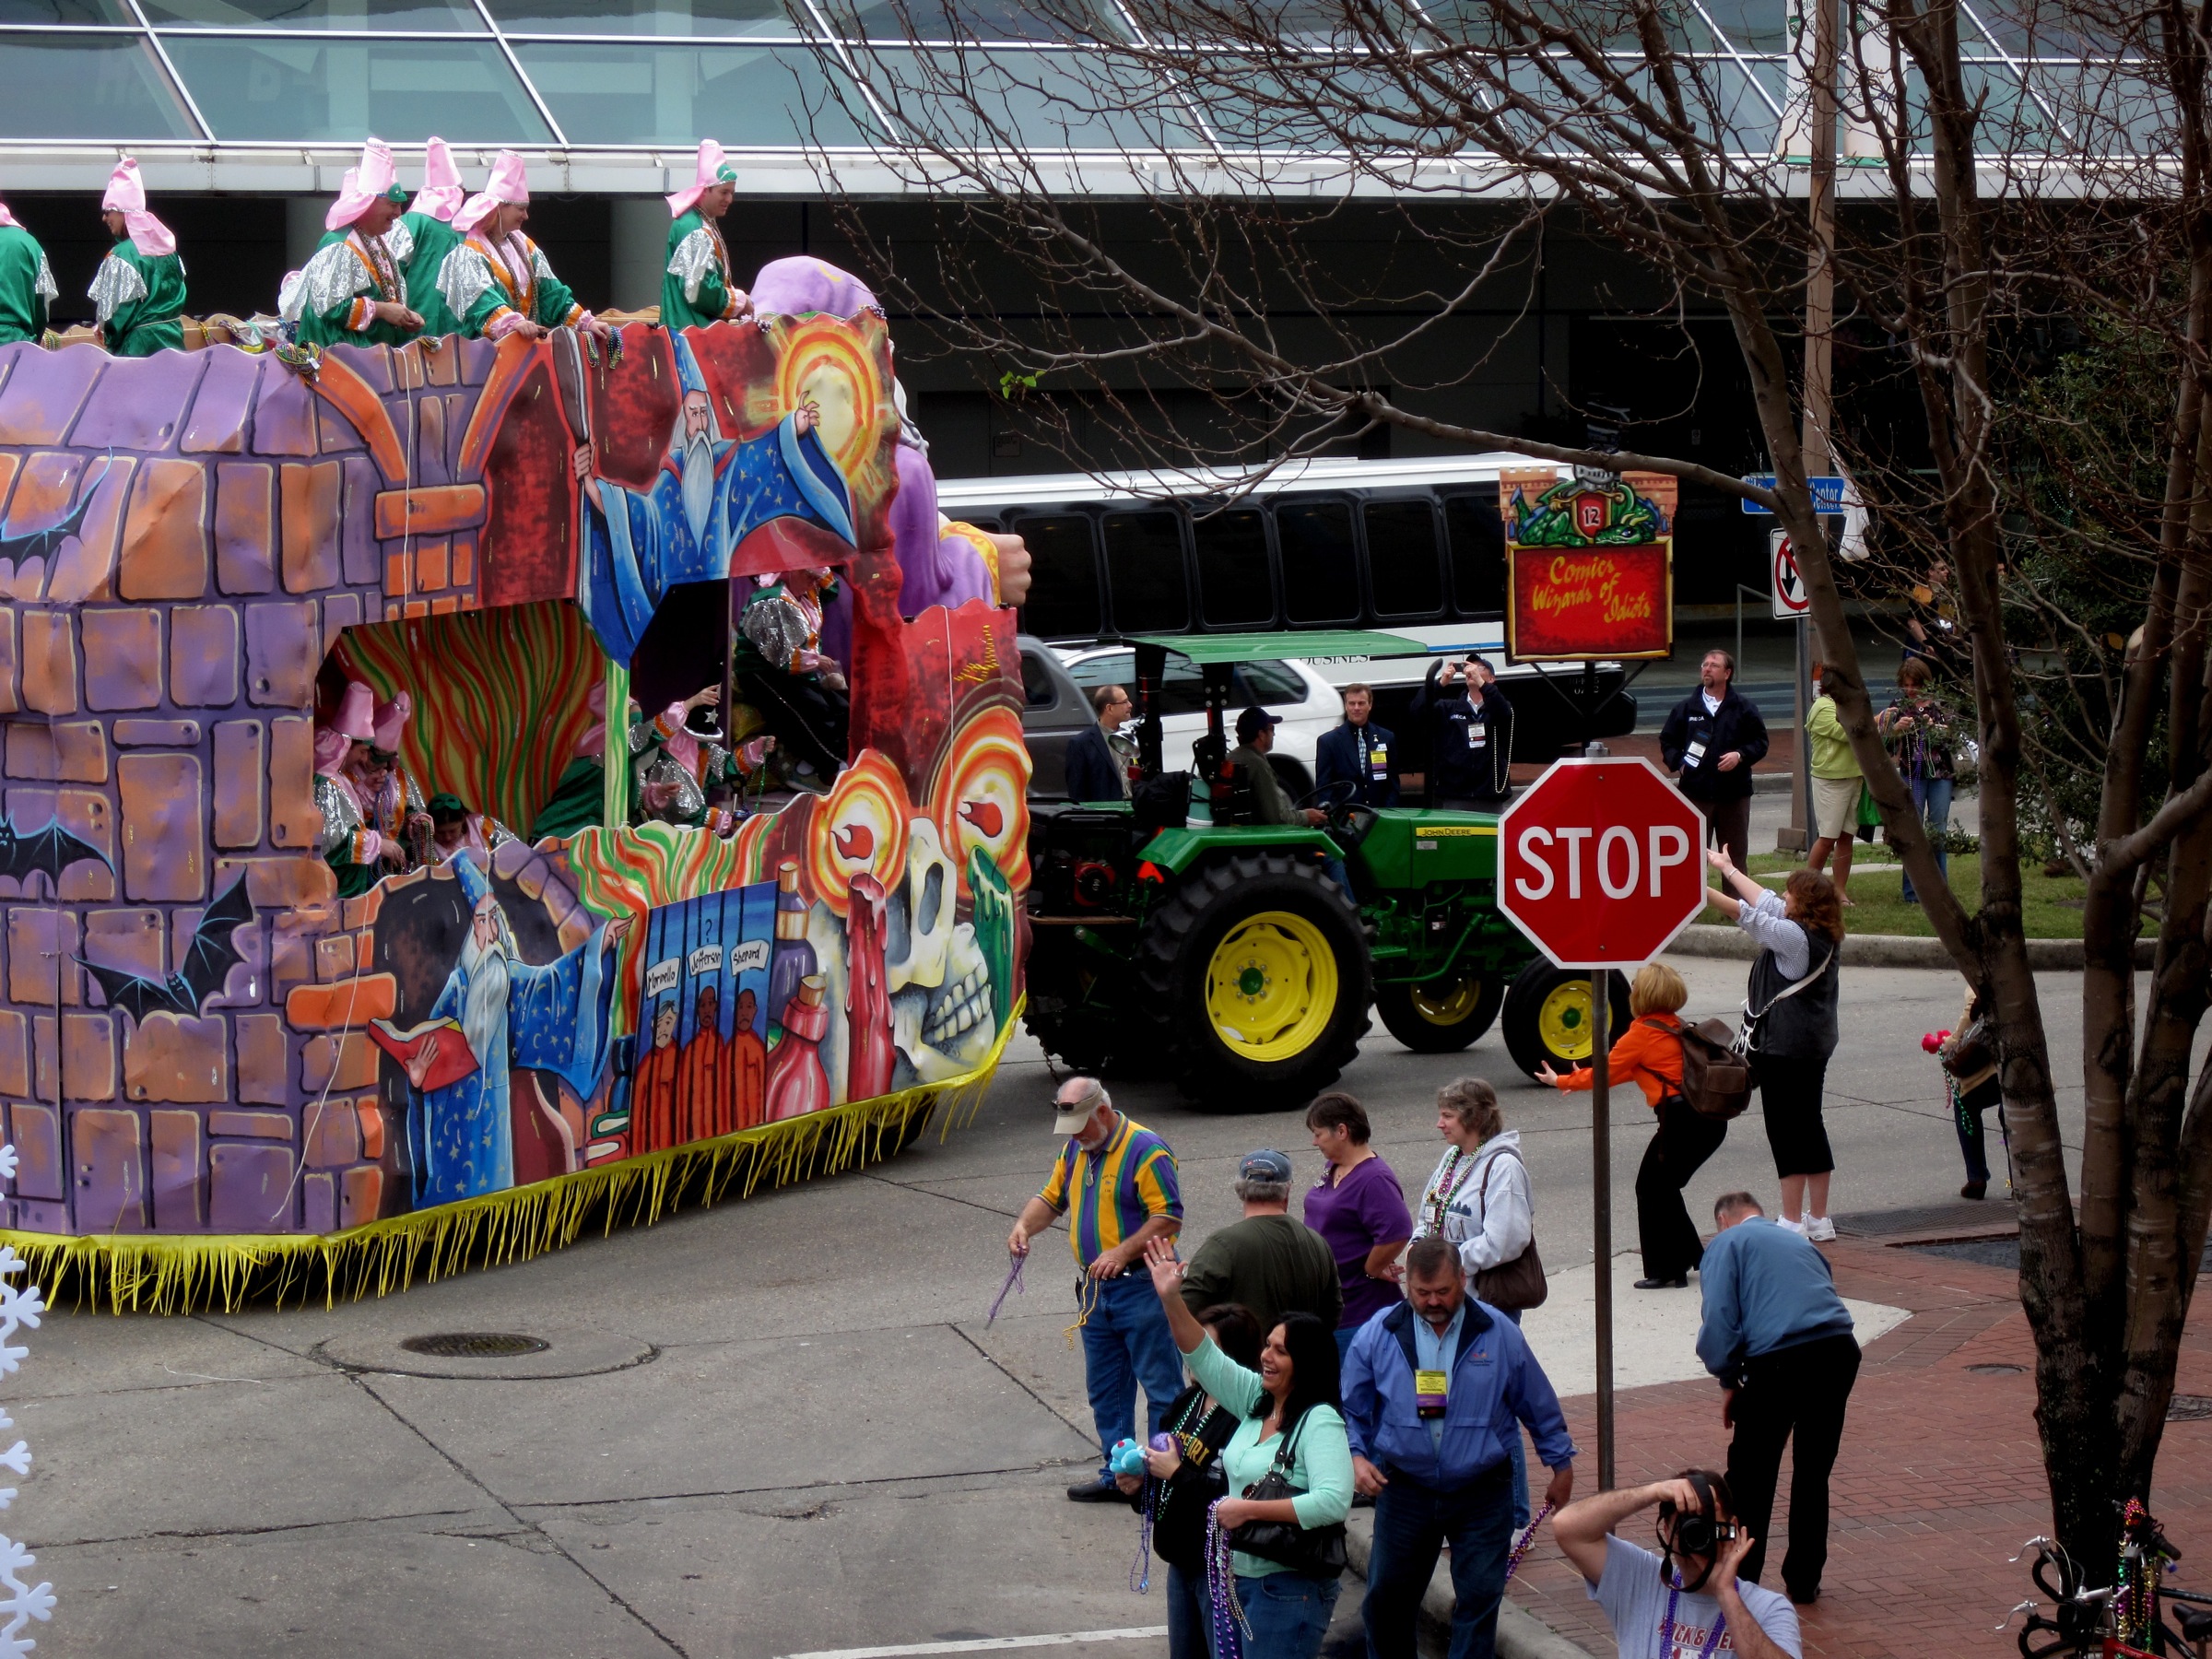
street, crowd, carnival, parade, festival, event, neworleans, mardigras, kreweofkingarthur